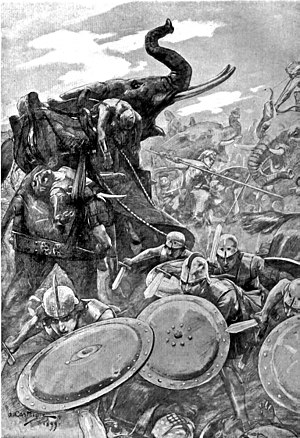
Krigselefant / Historie / Antikken: Indien, Persien og Alexander den Store
Denne illustration fra slutningen af det 19. århundrede viser, hvordan kunstneren André Castaigne forestillede sig Alexander den Stores sejr i kamp mod krigselefanter i slaget ved floden Hydaspes. (Bemærk ligheden i kompositionen med den øverste illustration på siden.)
En krigselefant var en elefant, der var trænet og styret af mennesker til krigstjeneste. Krigselefanternes vigtigste anvendelse var at angribe fjenden, trampe ham ned, gennembryde hans forsvarslinjer og sprede rædsel omkring sig. De blev først anvendt i Indien, og brugen af dem spredte sig derpå til Sydøstasien og senere mod vest til Middelhavet. De mest berømte felttog med krigselefanter i Middelhavsområdet var den græske kong Pyrrhus af Epirus og feltherrerne fra Karthago i deres krige mod romerne.